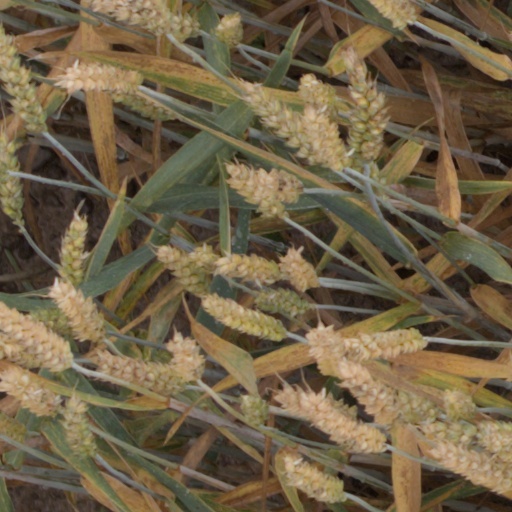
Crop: wheat